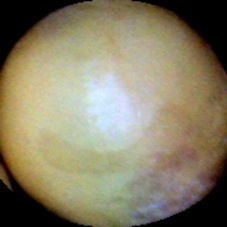
Label: Immature